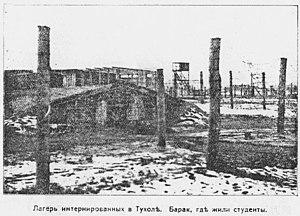
Tuchola est une ville de Pologne d'environ 14 000 habitants. Située à 70 kilomètres de Bydgoszcz, elle est l'une des plus vieilles villes de Poméranie.